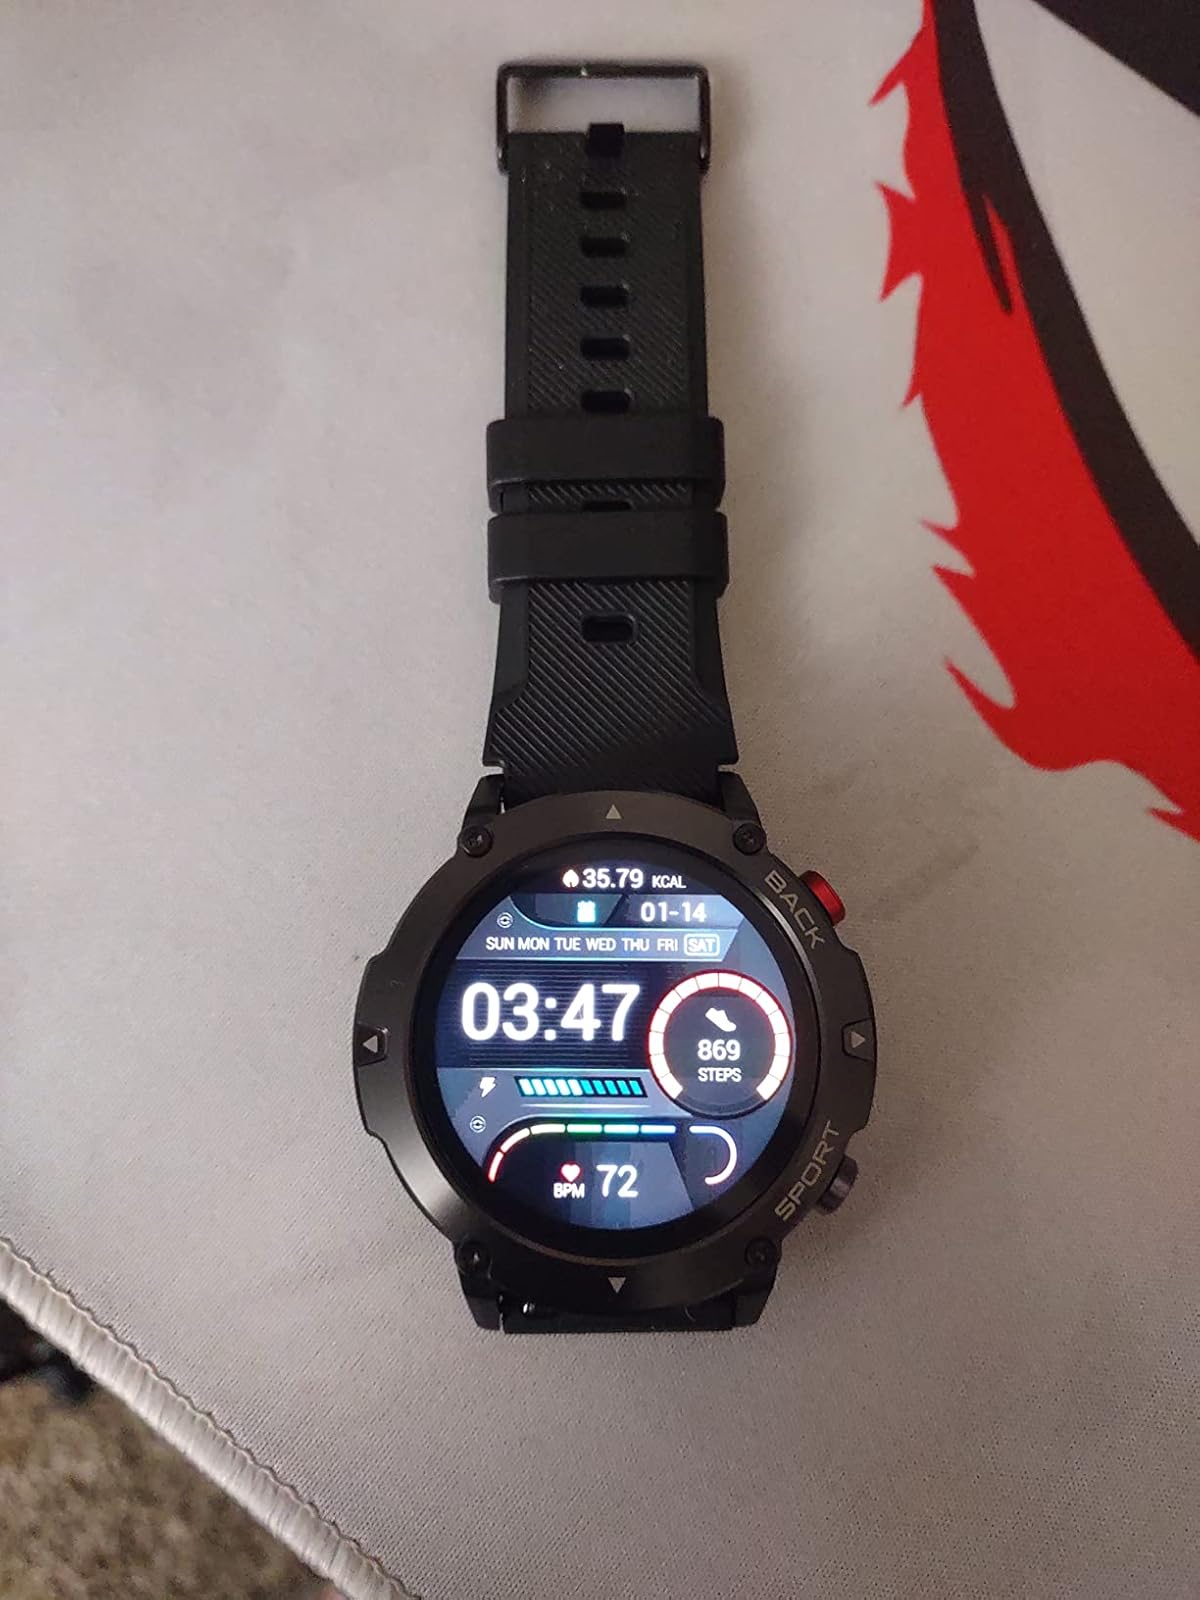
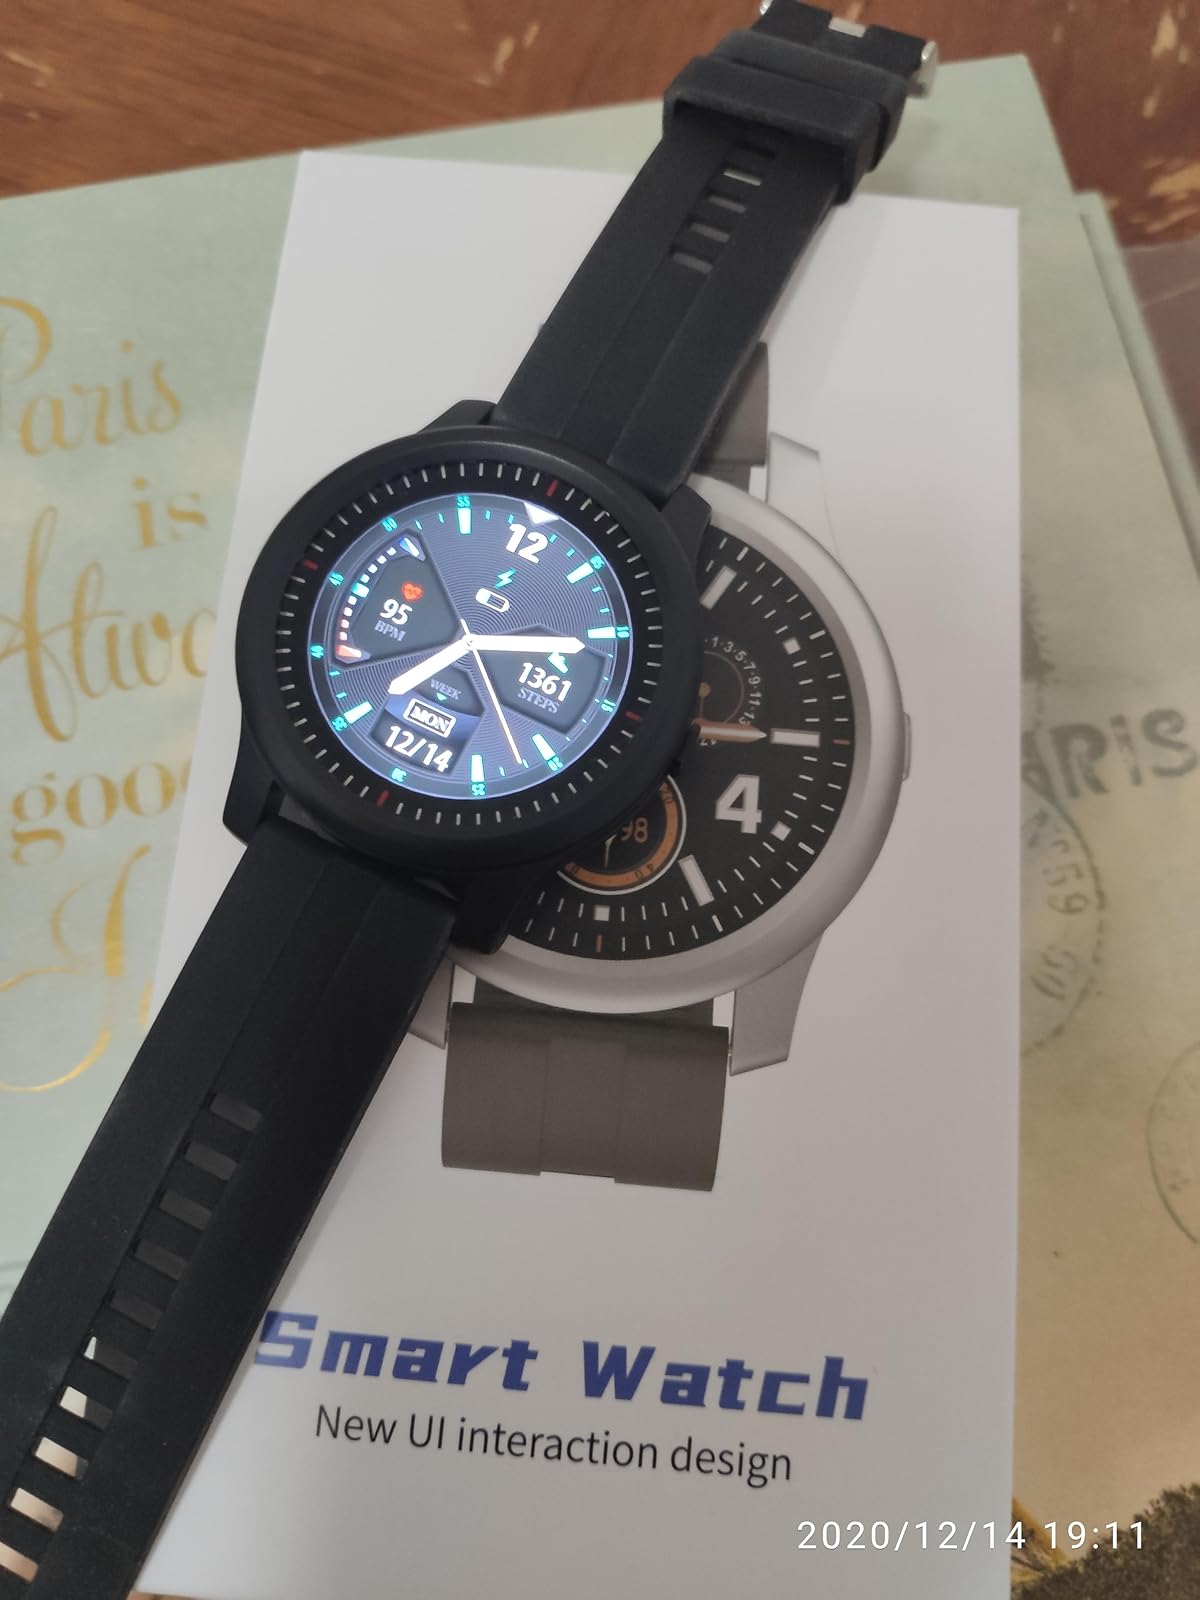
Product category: smartwatch
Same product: no